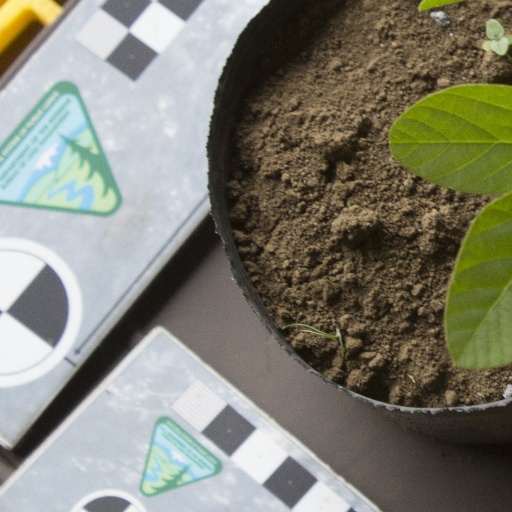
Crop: soybean